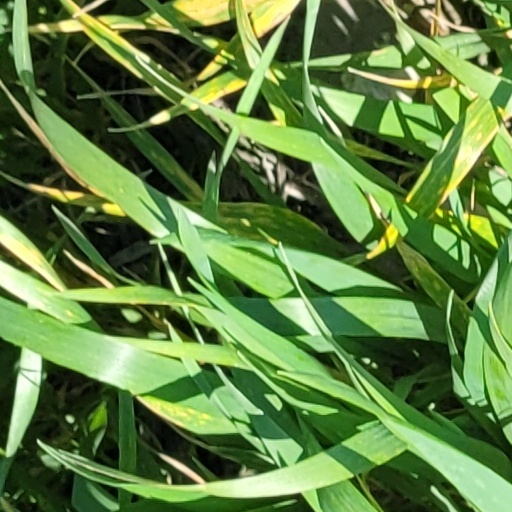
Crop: wheat